E Street (TV series)

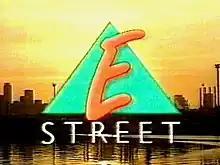

E Street is an Australian television soap opera created by Forrest Redlich and produced by his production company, Westside Television Productions, for Network Ten. It was broadcast twice weekly, from Wednesday, 24 January 1989 to Thursday, 20 May 1993. The series won several Logie awards.